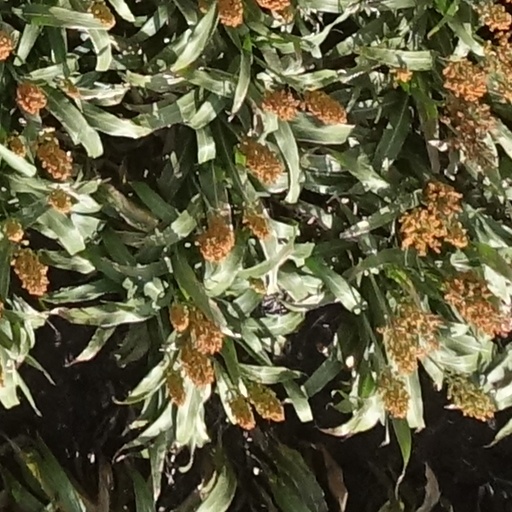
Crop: sorghum